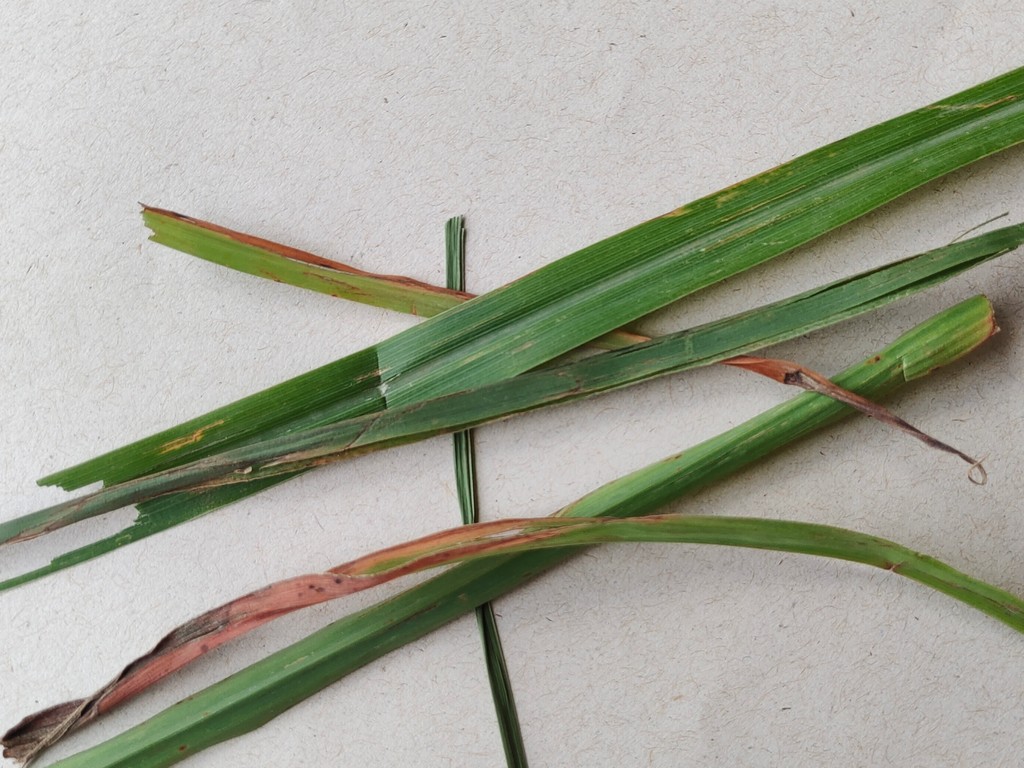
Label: Unhealthy